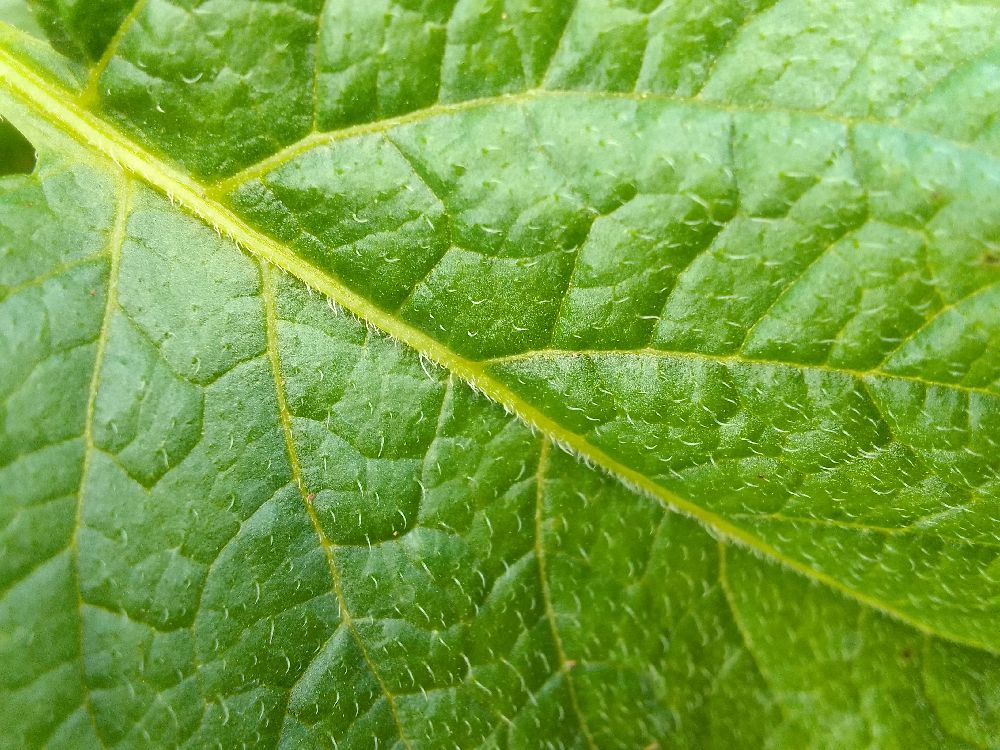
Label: Healthy